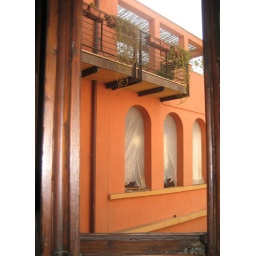
The view from the bathroom window of the hotel we stayed in our first few days.